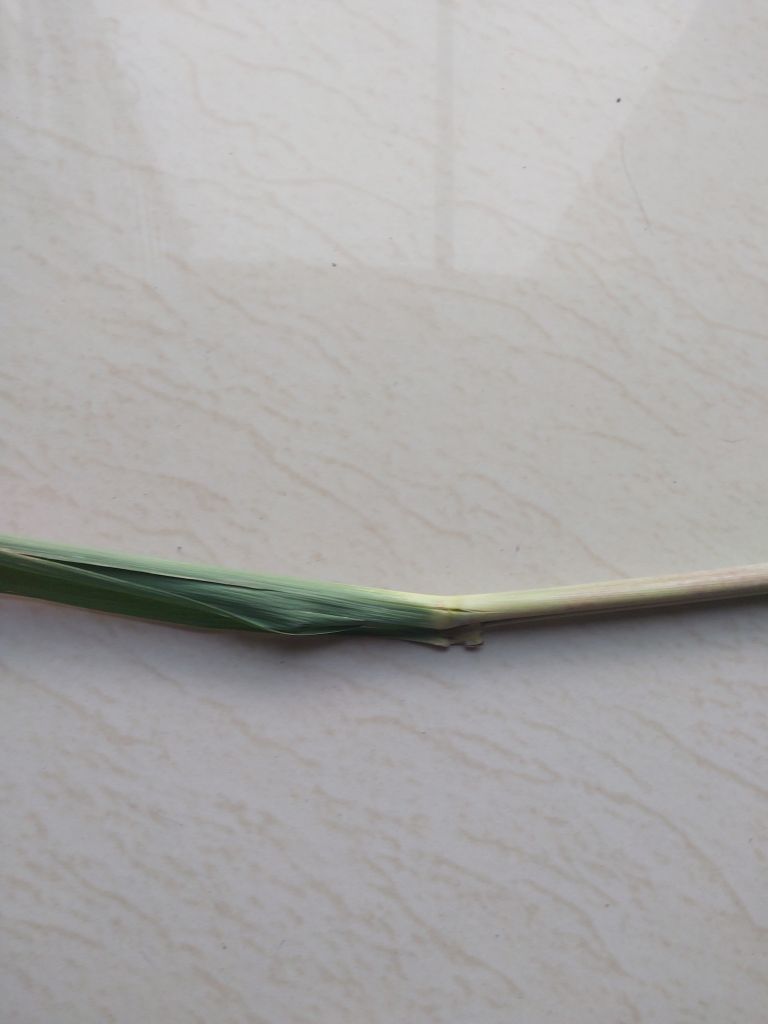
Label: Pokkah Boeng